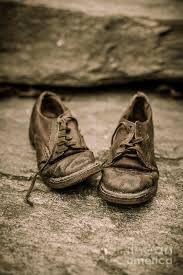
Waste category: shoes